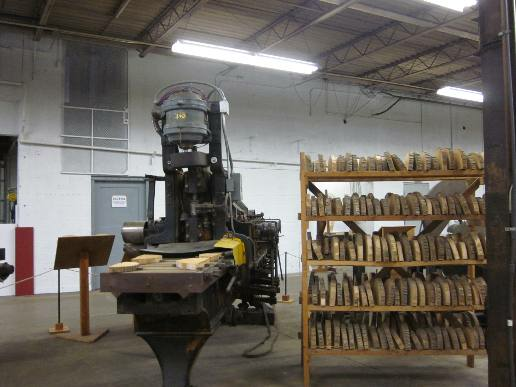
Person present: No